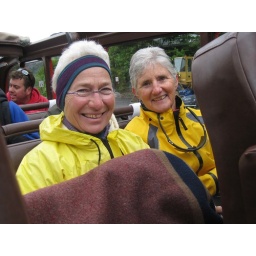
7-3-10 mary&joann in red bus